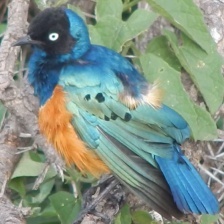
Species: SUPERB STARLING
Scientific name: LAMPROTORNIS SUPERBUS